Schöllenen Gorge

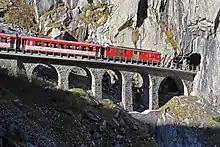
Schöllenenbahn railway bridge and tunnel

A replacement cut stone bridge was planned and executed by Karl Emanuel Müller (1804–1869), the cantonal engineer in charge of the stretch of the new Gotthard road between Göschenen and Hospental. Construction took 10 years, and was the subject of a famous painting by Karl Blechen in 1830–1832. The new bridge allowed (single-lane) motorized traffic, potentially opening the Gotthard Pass to automobiles. The 1595 bridge fell out of use after the completion of the second bridge in 1830, and it collapsed in 1888.